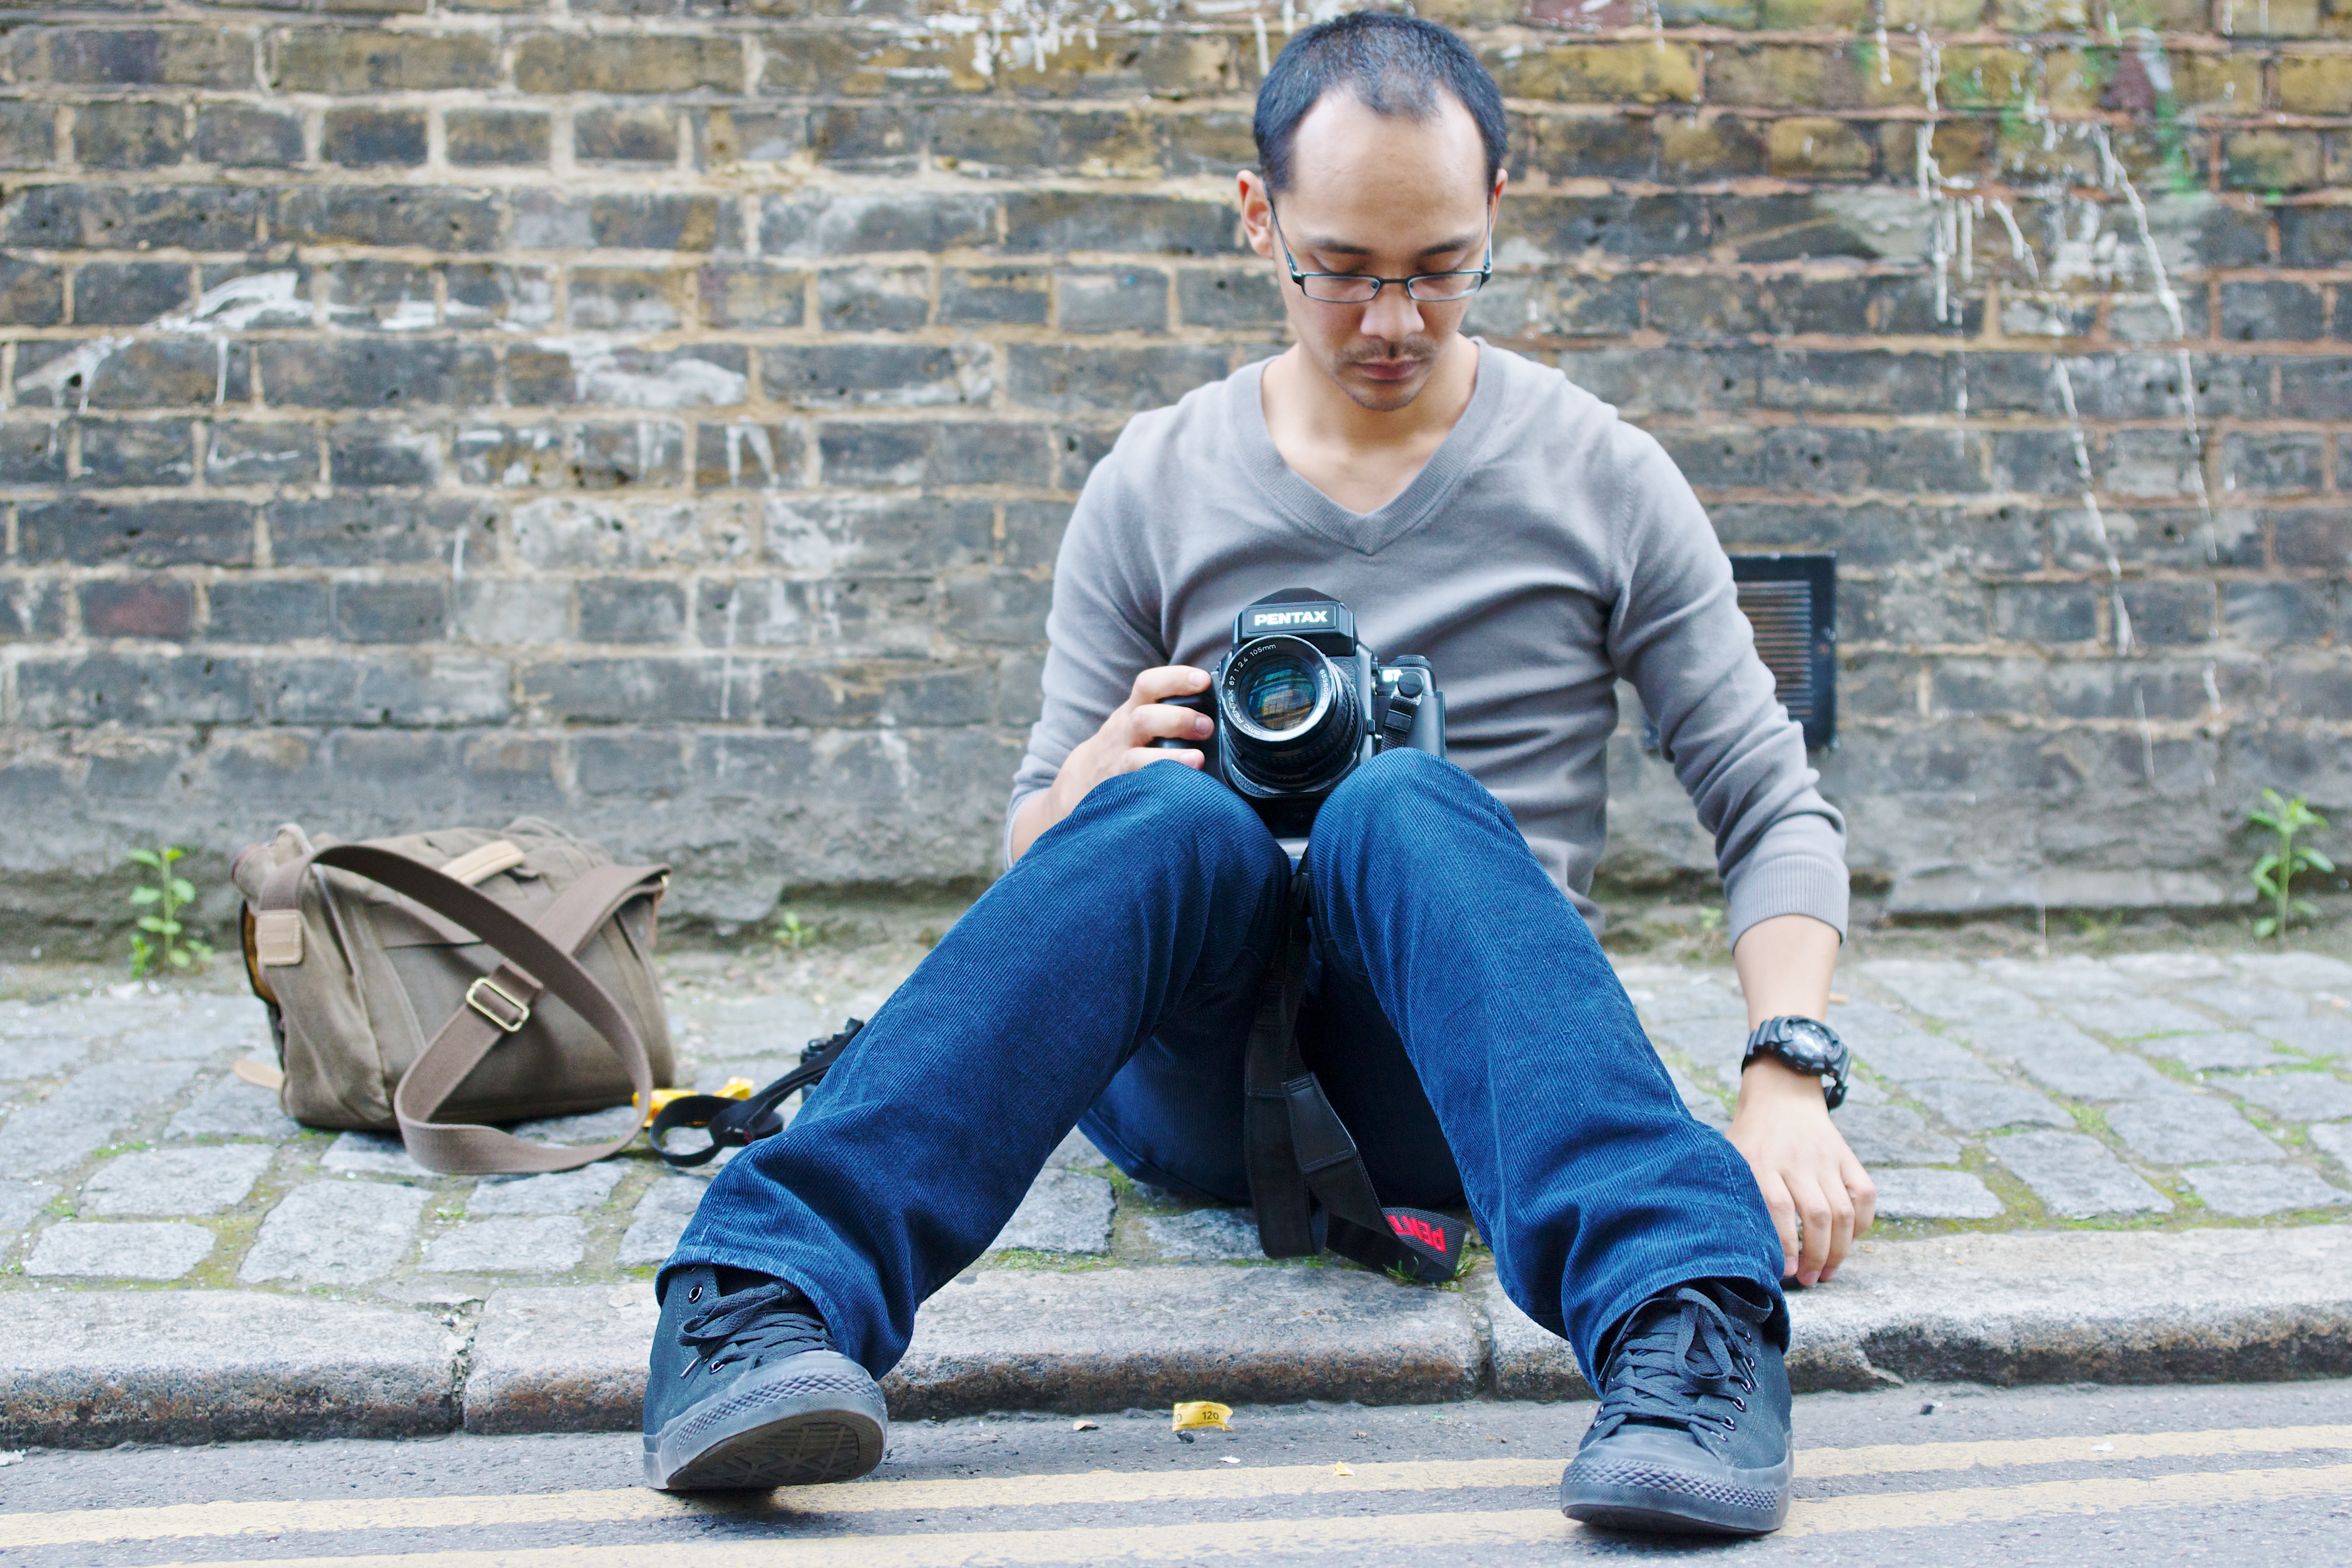
man, person, people, road, street, male, sitting, streetphotography, london, candid, footwear, sony, pentax, a77, liverpoolstreet, aris, engrossed, testingthenewtoy, walkwitharisandco, human positions